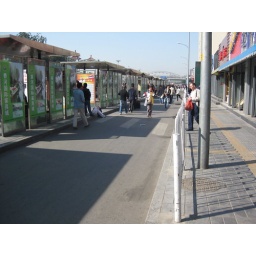
bike path near train station